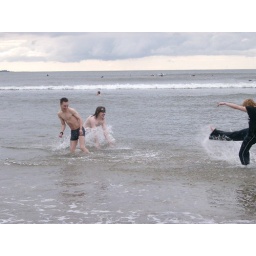
Vicky wasnt one to let the presence of clothes stop her having fun in the water ...